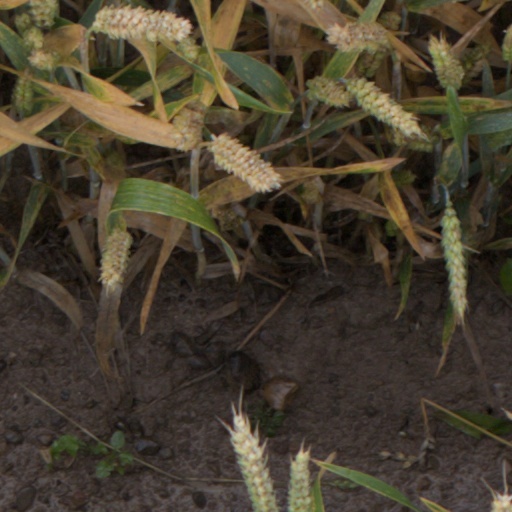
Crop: wheat